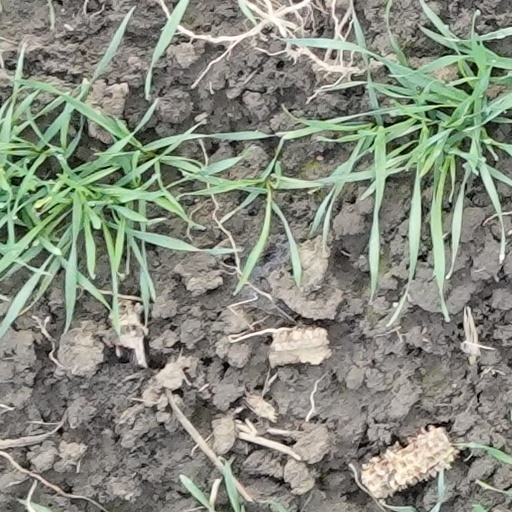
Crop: wheat